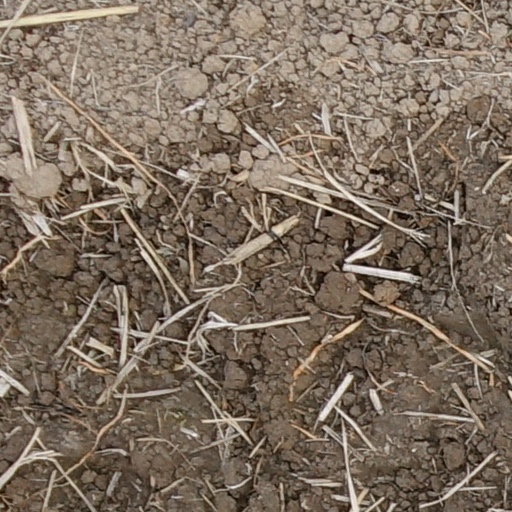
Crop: wheat